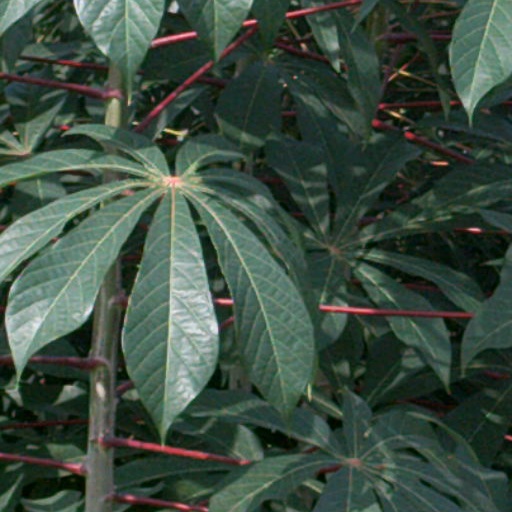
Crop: cassava